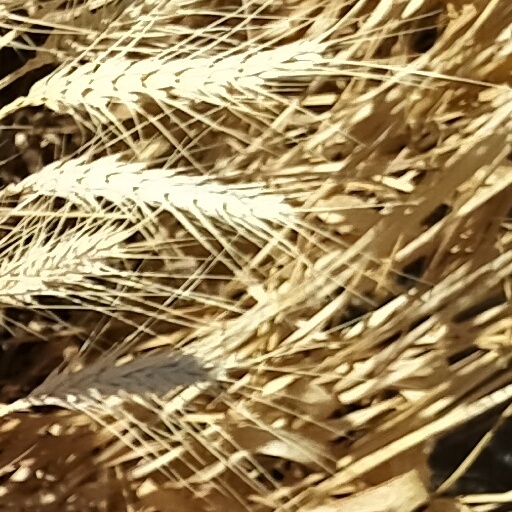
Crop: wheat